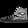
Label: Sneaker